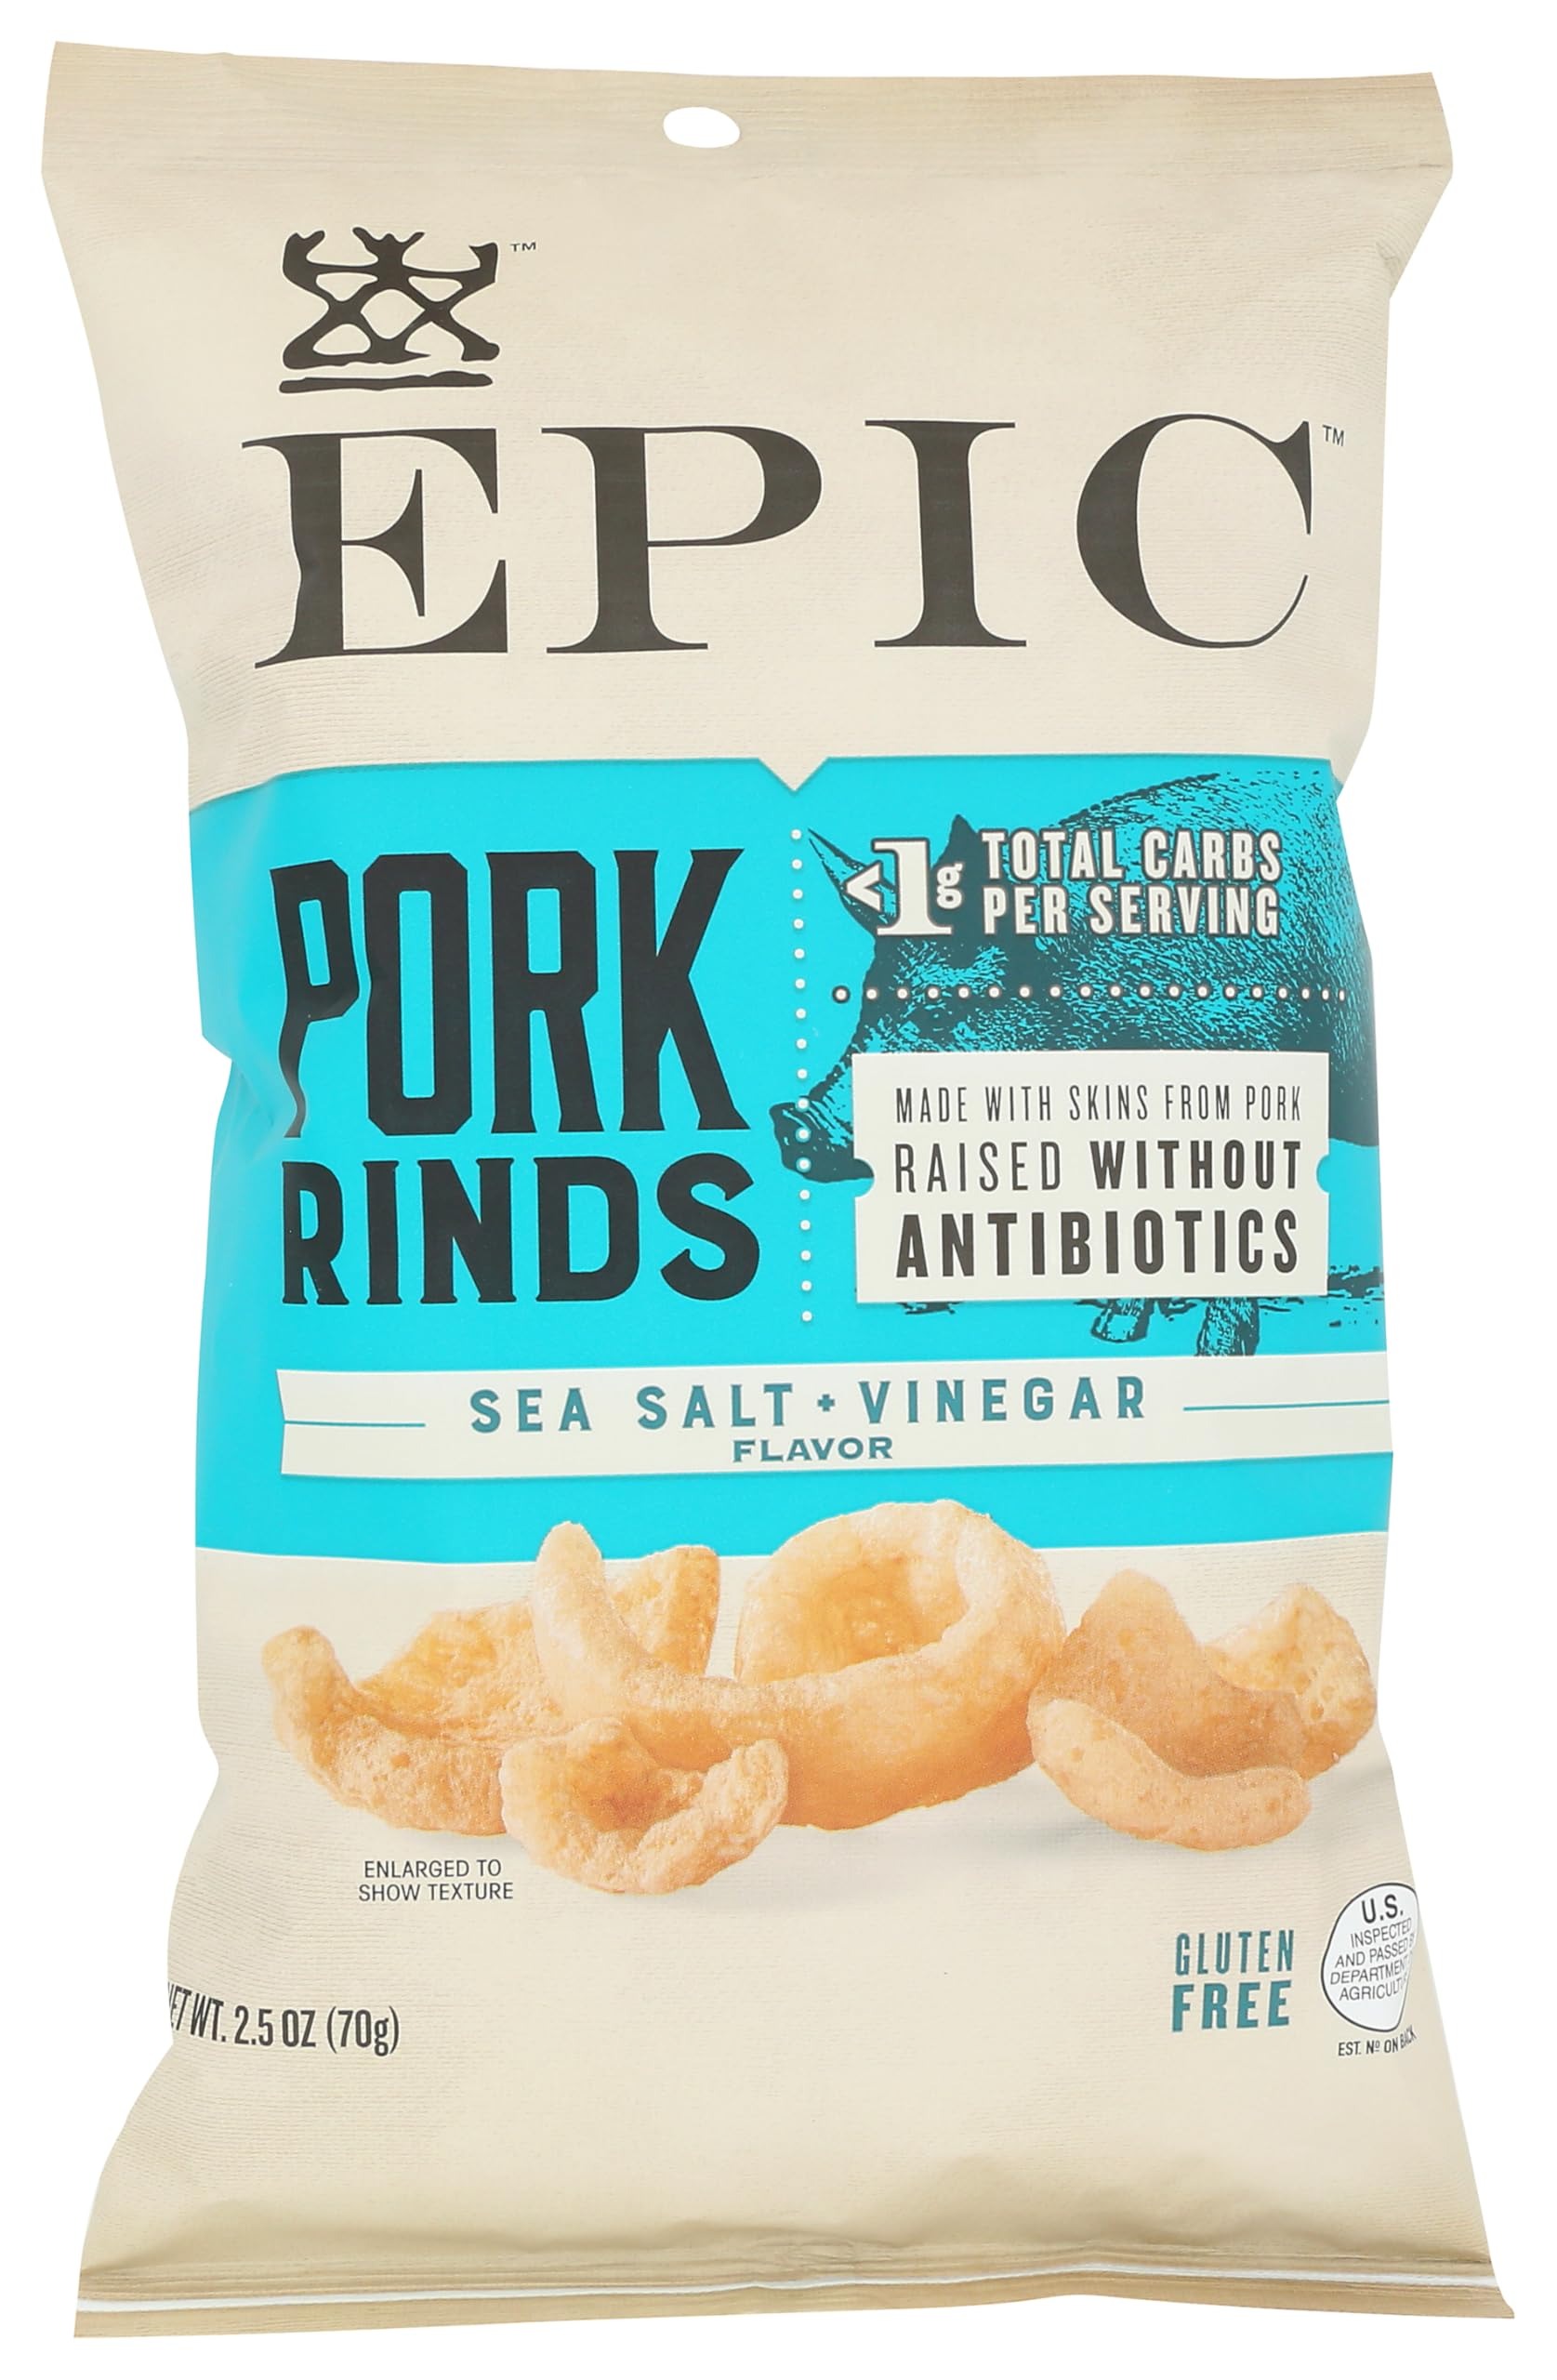
Item Name: EPIC Sea Salt + Vinegar Oven Baked Pork Rinds, Keto Friendly, 2.5 oz
Bullet Point 1: SNACKS: Satisfy your crunch craving with this gluten-free
Bullet Point 2: CROWD PLEASER: Reach for a bag for your next event, lunch or as a breadcrumb alternative
Bullet Point 3: ANTIBIOTIC FREE: Animals not treated with antibiotics
Bullet Point 4: HEALTHY SNACK: Certified Gluten-Free
Bullet Point 5: CONTAINS: 2.5 oz
Value: 2.5
Unit: Ounce

Price: 8.89